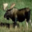
Label: deer